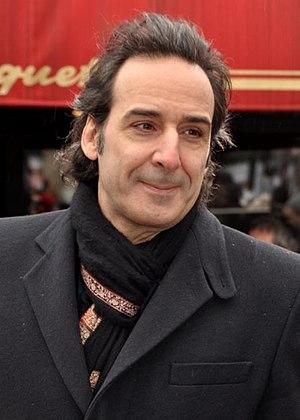
Cloclo, ou Cloclo : La fabuleuse histoire de Claude François au Québec, est un film biographique belgo-français écrit et réalisé par Florent-Emilio Siri, sorti en 2012.
Le Festival de Cannes 2010, 63ᵉ édition du festival, a lieu du 12 mai au 23 mai 2010. Le président du jury est le réalisateur américain Tim Burton.
Alexandre Desplat, né le 23 août 1961 à Paris, est un compositeur français de musique de film.
La Mostra de Venise 2014, la 71ᵉ édition du festival international du film de Venise, s'est tenue du 27 août au 6 septembre 2014. Le jury international a été présidé par le compositeur français Alexandre Desplat.